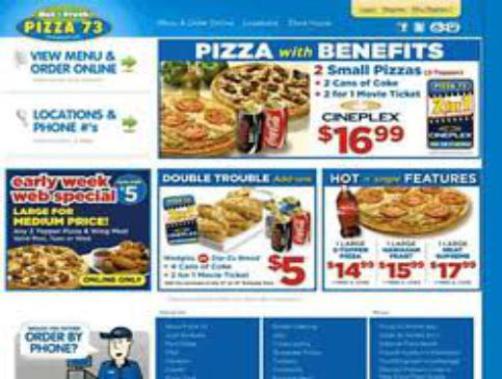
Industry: Food